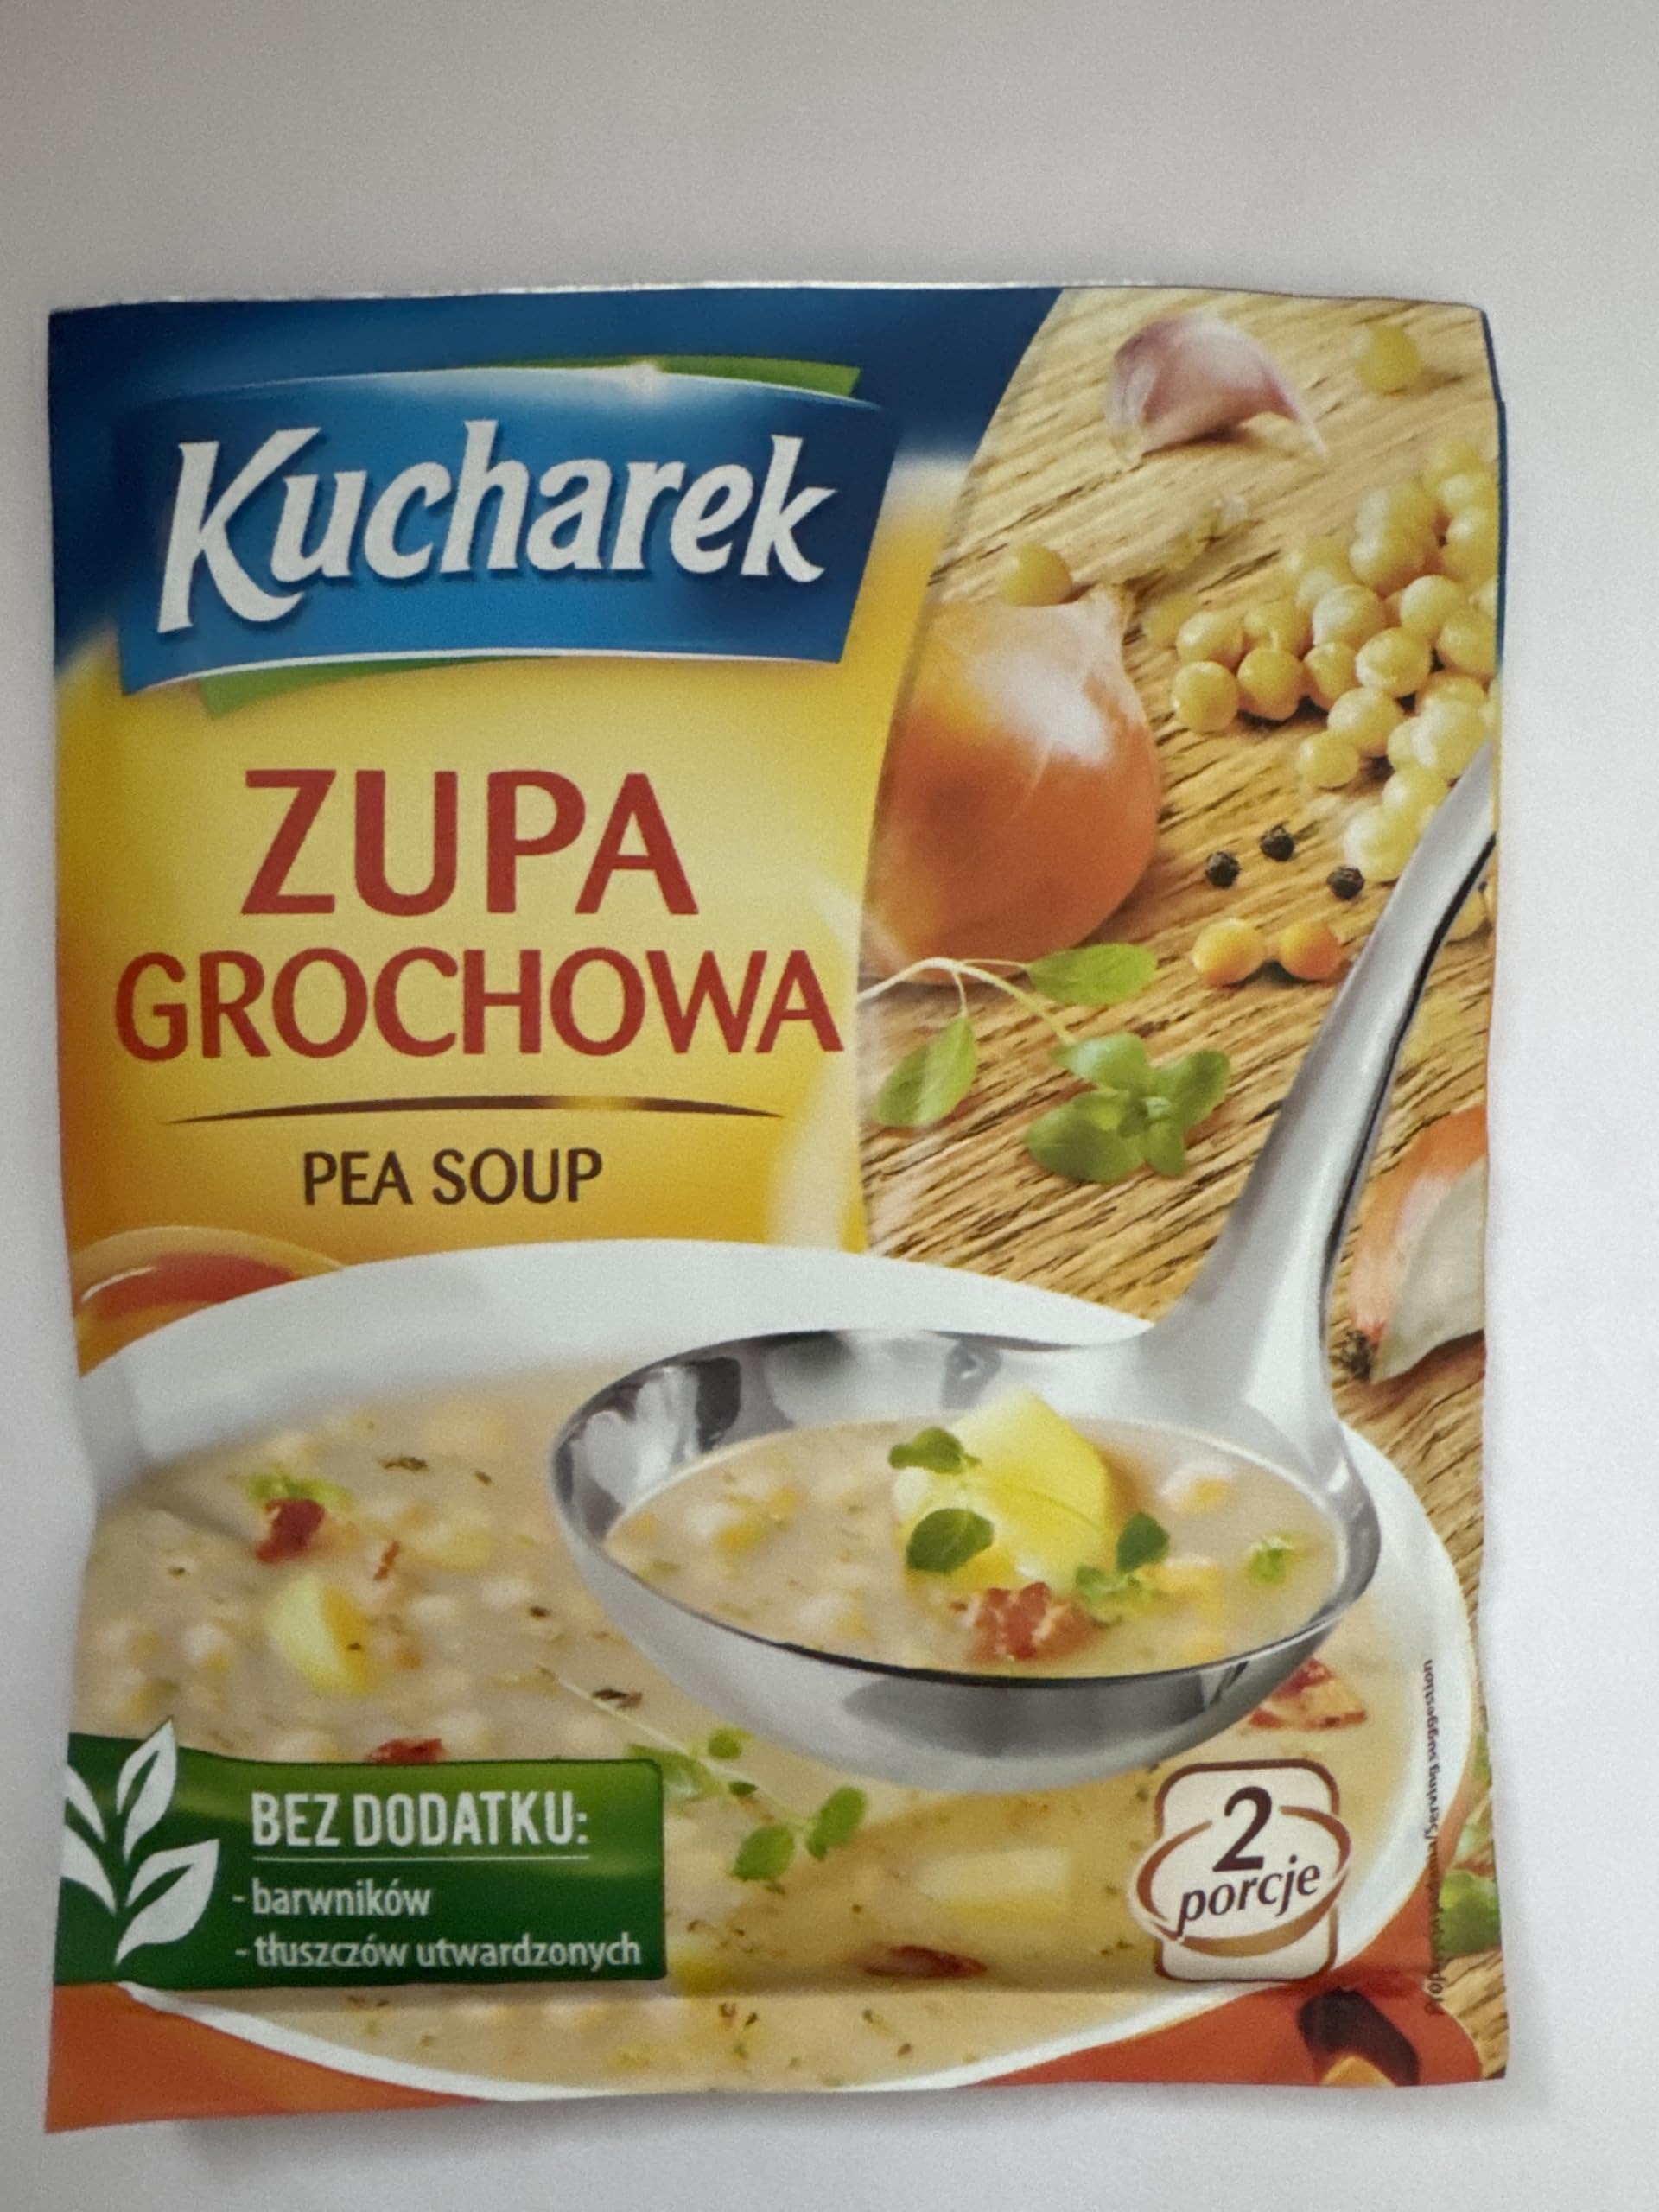
Item Name: Kucharek Zupa Grochowa Garbanzo Bean SOUP pack of 3 (3 x 45g) Made in Poland
Bullet Point 1: 3 x 45g
Bullet Point 2: Made in Poland
Bullet Point 3: Easy to prepare ( 5 minutes): mix with 500ml of COLD water, mix well , bring to a boil. Stir for 5 minutes.
Bullet Point 4: Kucharek pea soup fits perfectly with the addition of smoked meat or sausage. To break its smooth texture with a bit of crunchiness, make homemade butter or garlic croutons and decorate the soup with slices of toasted bacon or cracklings. For other serving suggestions, see the reverse of the sachet. Enjoy your meal!
Product Description: Do you remember those lines behind the pea soup offered by the military at almost every mass event? You can recall this taste and aroma with the help of Kucharek pea soup… and at home! Kucharek pea soup is ideal when you need to eat a hot meal quickly during the day, but it will be perfect as the first course during a family dinner. If you are starting your adventure with cooking - reach for Kucharek pea soup, the taste of which will never disappoint you! With Kucharek pea soup, you can forget about the time-consuming soaking of peas! You can prepare your favorite pea soup in just 5 minutes!
Value: 3.0
Unit: Count

Price: 9.49